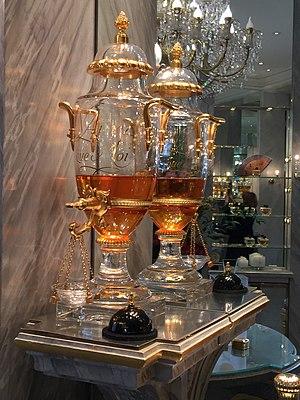
La maison Parfums Caron est une maison de Haute Parfumerie française fondée en 1904 par Ernest Daltroff. Au cours de son histoire elle a créé de nombreux parfums parmi lesquels Pour un homme. En 2019, la marque appartient au groupe Cattleya.